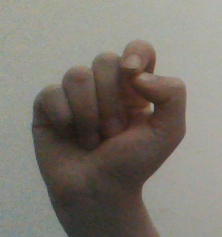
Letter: fa